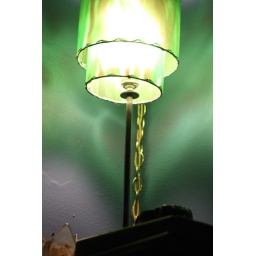
fave green lamp by my bed with base from old Ford hubcap.